Ravenglass and Eskdale Railway locomotives

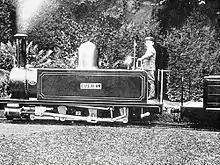
"Muriel", whilst at the Duffield Bank Railway

An 0-8-0T, constructed for the Duffield Bank Railway by Sir Arthur Heywood in 1894. Muriel incorporated a number of Heywood’s design ideas, including radiating/sliding axles and Heywood valve gear. After Sir Arthur’s death in 1916, "Muriel" was briefly owned by the Gretna munitions factory, before arriving at Ravenglass in 1917 along with "Ella". She was principally used on goods traffic and later stone trains from Beckfoot quarry, but was also pressed into service on passenger trains during the peak summer season. She was withdrawn from service in 1927, and for a while was used as a stationary boiler at Beckfoot quarry, before being rebuilt as "River Irt".